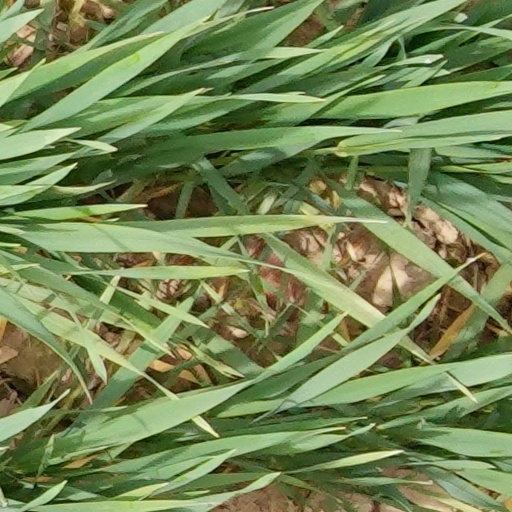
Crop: wheat